Lagwagon

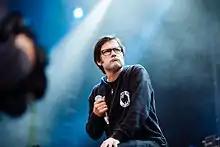
Vocalist Joey Cape performing with Lagwagon in 2014

In October 2012, Joey Cape stated that there would be a new Lagwagon album, which would be their first since 2005's "Resolve". While details and release dates were not yet known, the band announced on its Twitter feed that songs were being written for a new album. The September 22 tweet reads, "Writing, writing, writing. New album... It's gonna happen!"